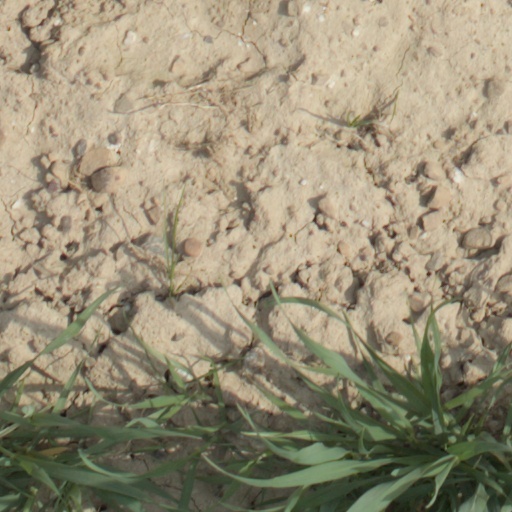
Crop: wheat